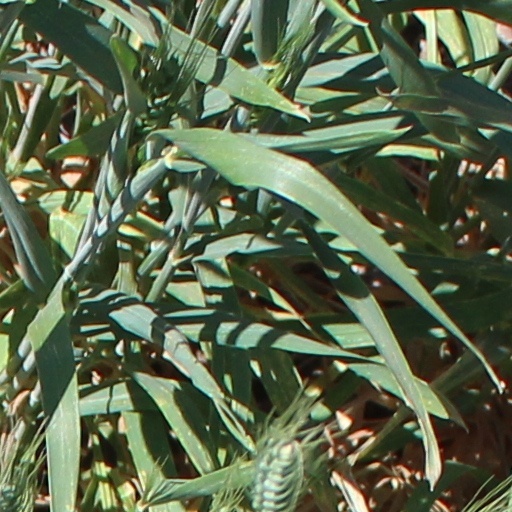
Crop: wheat